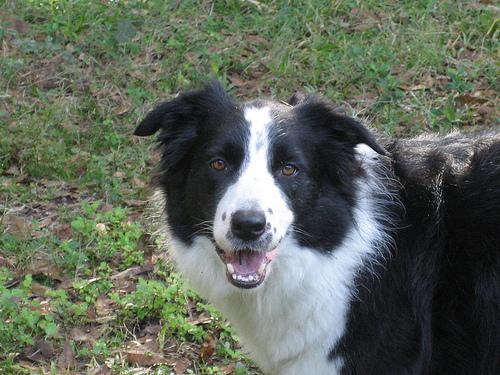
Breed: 2594-n000109-Border_collie